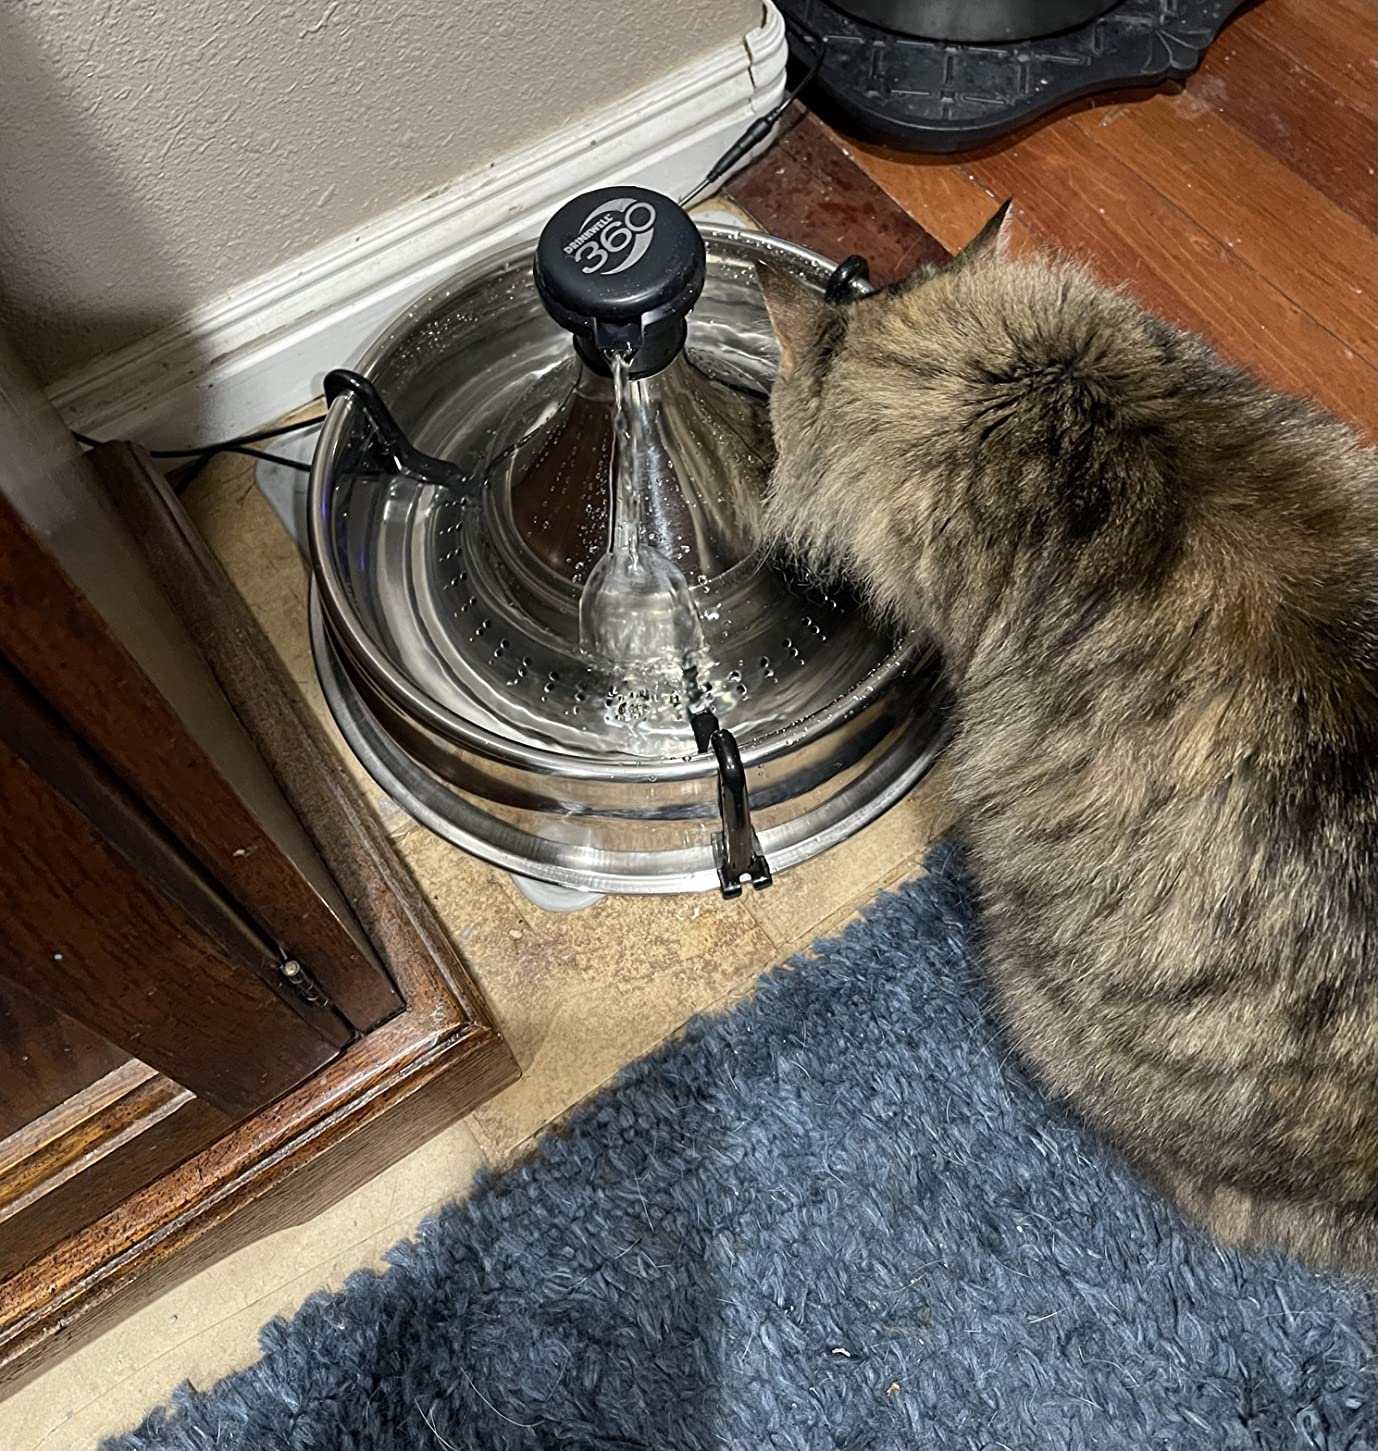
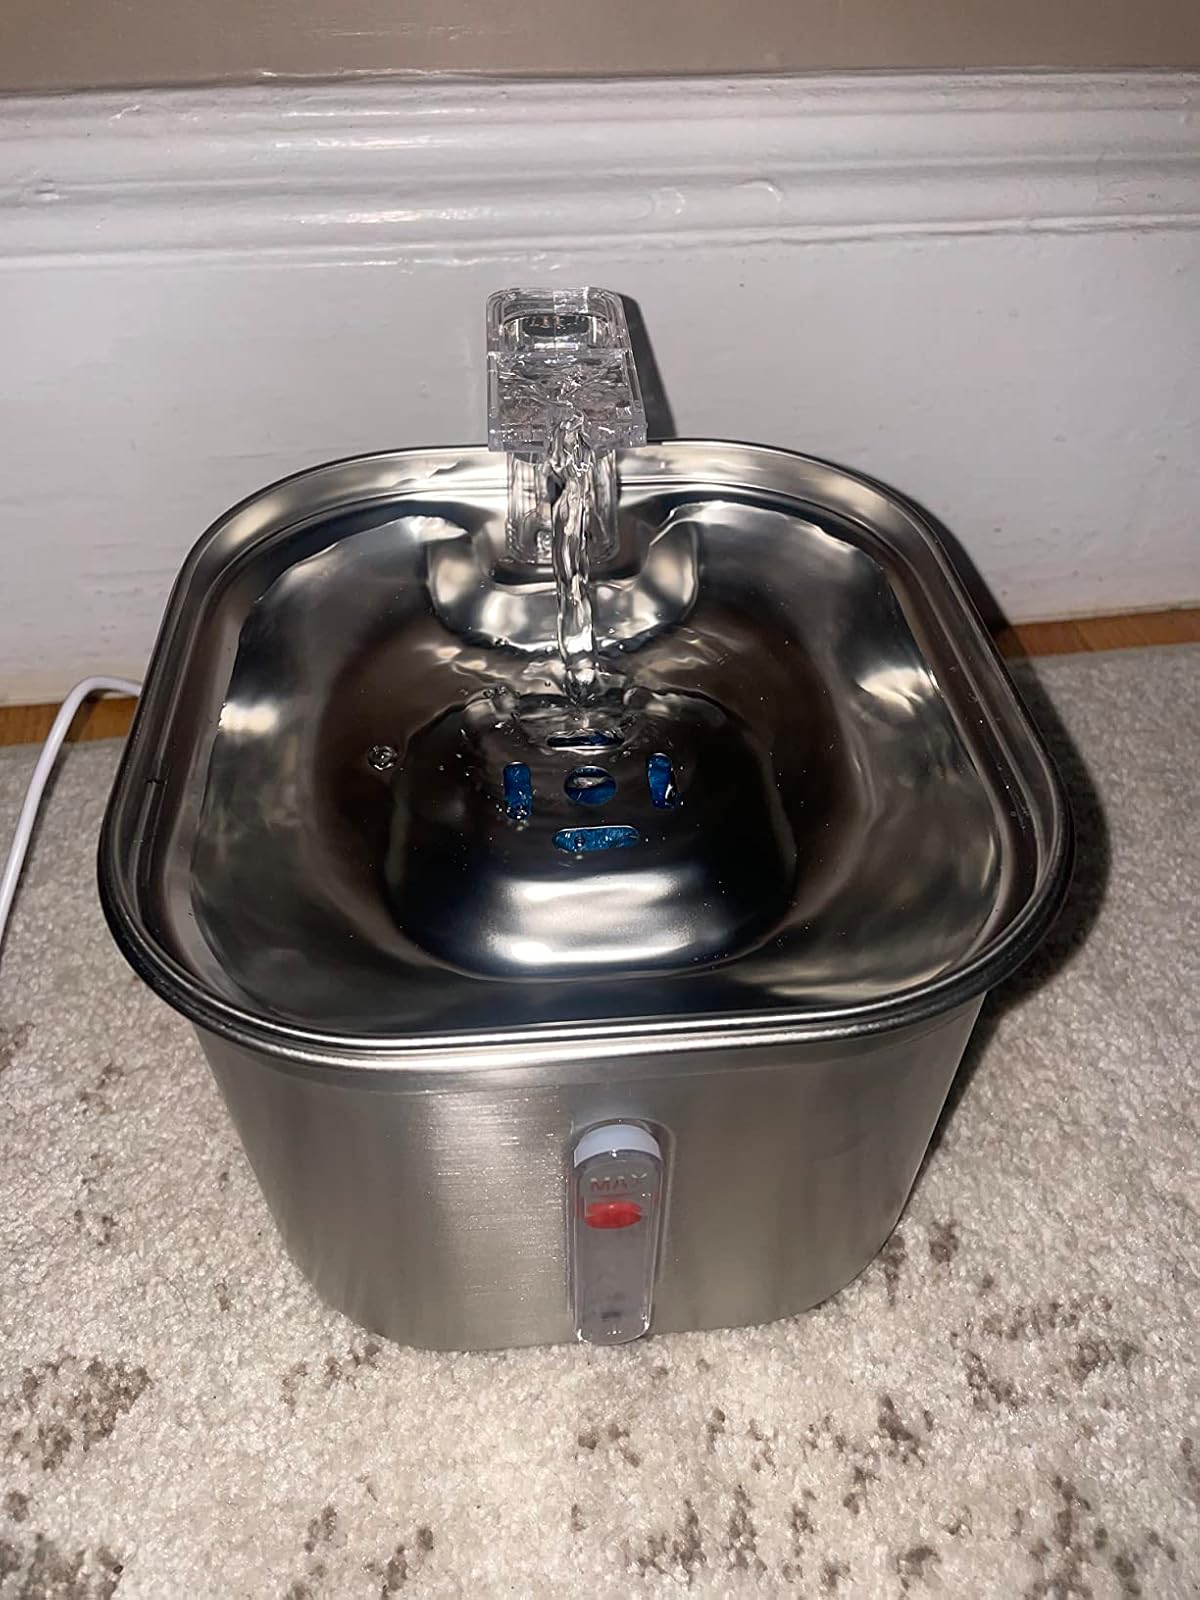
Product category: items_bowl
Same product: no